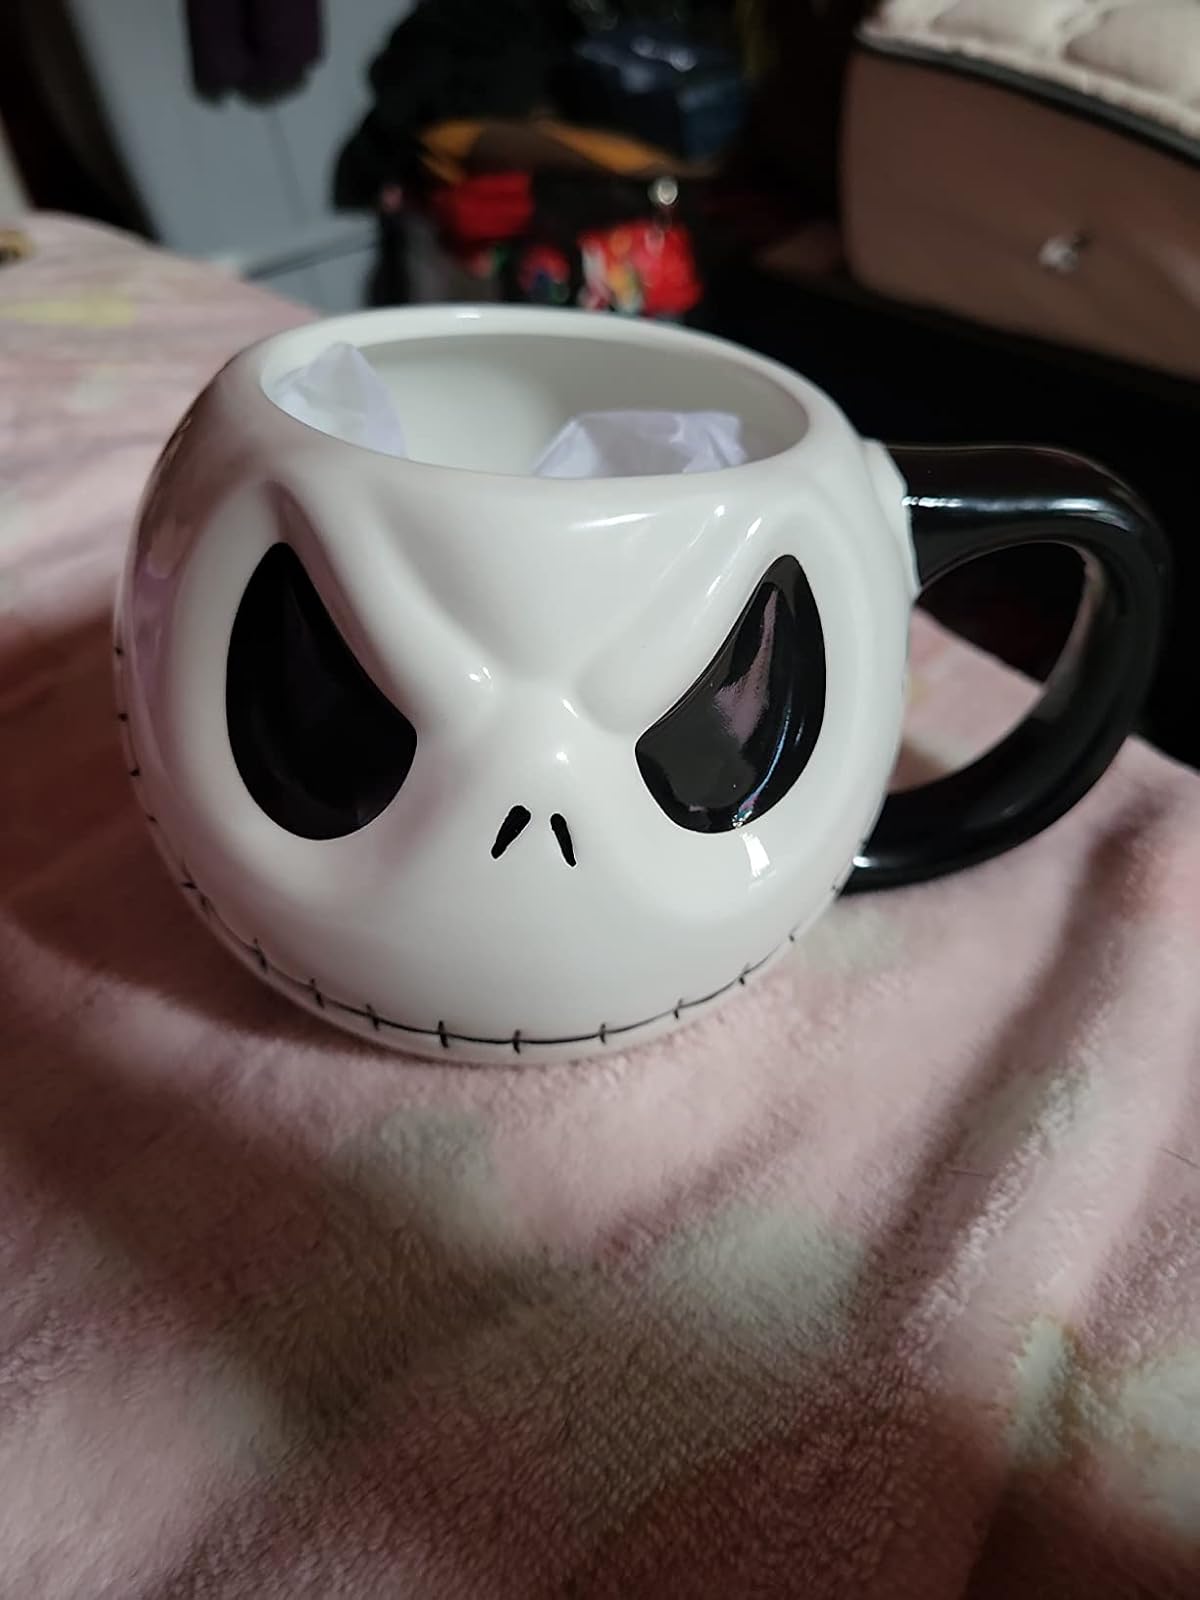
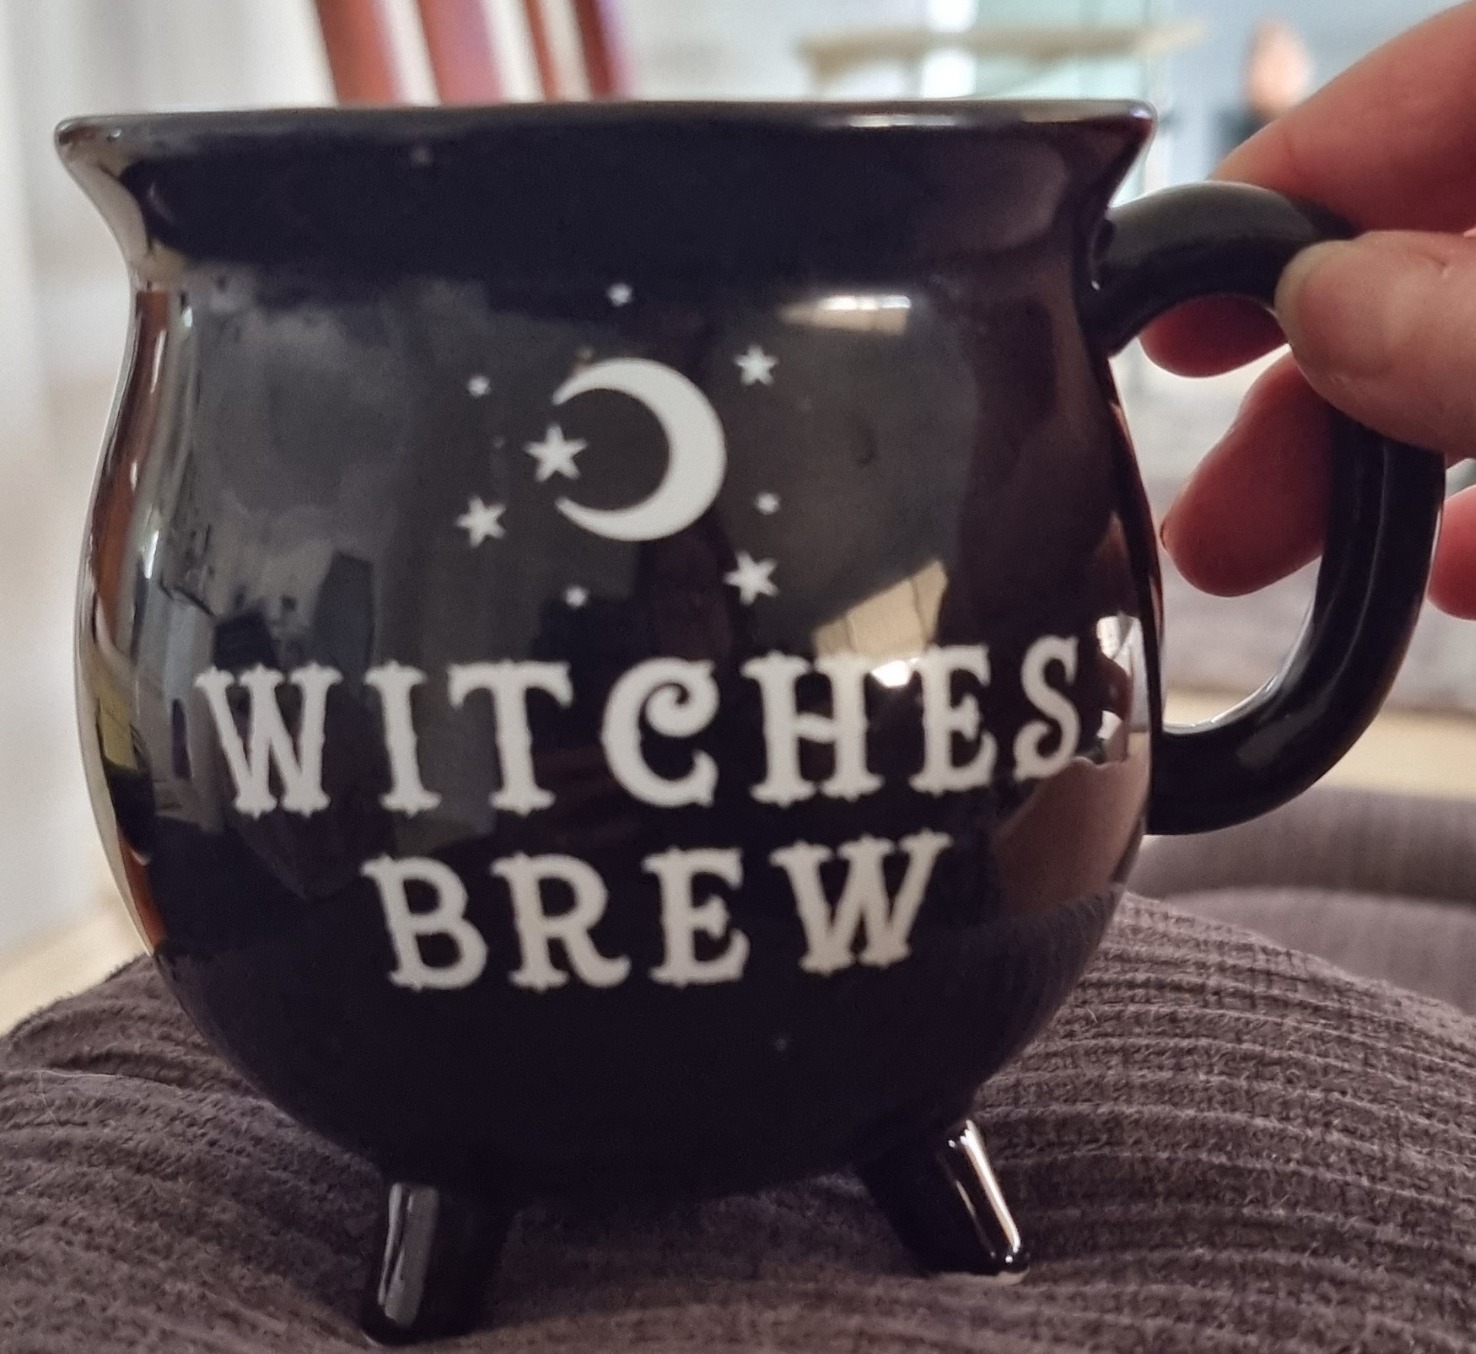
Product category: items_mug
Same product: no